Cave City, Kentucky

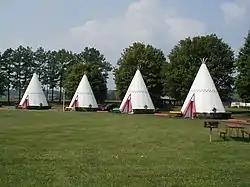
The Wigwam Village Motel, built in 1937, is one of Cave City's unique attractions and located on the Historic National Register. It was the 2nd of 7 Wigwam Villages constructed across America, and one of only 3 now in existence.

As of the census of 2000, there were 1,880 people, 844 households, and 544 families residing in the city. The population density was . There were 914 housing units at an average density of . The racial makeup of the city was 90.74% White, 7.13% African American, 0.16% Native American, 1.12% Asian, 0.05% Pacific Islander, 0.05% from other races, and 0.74% from two or more races. Hispanic or Latino of any race were 0.69% of the population.